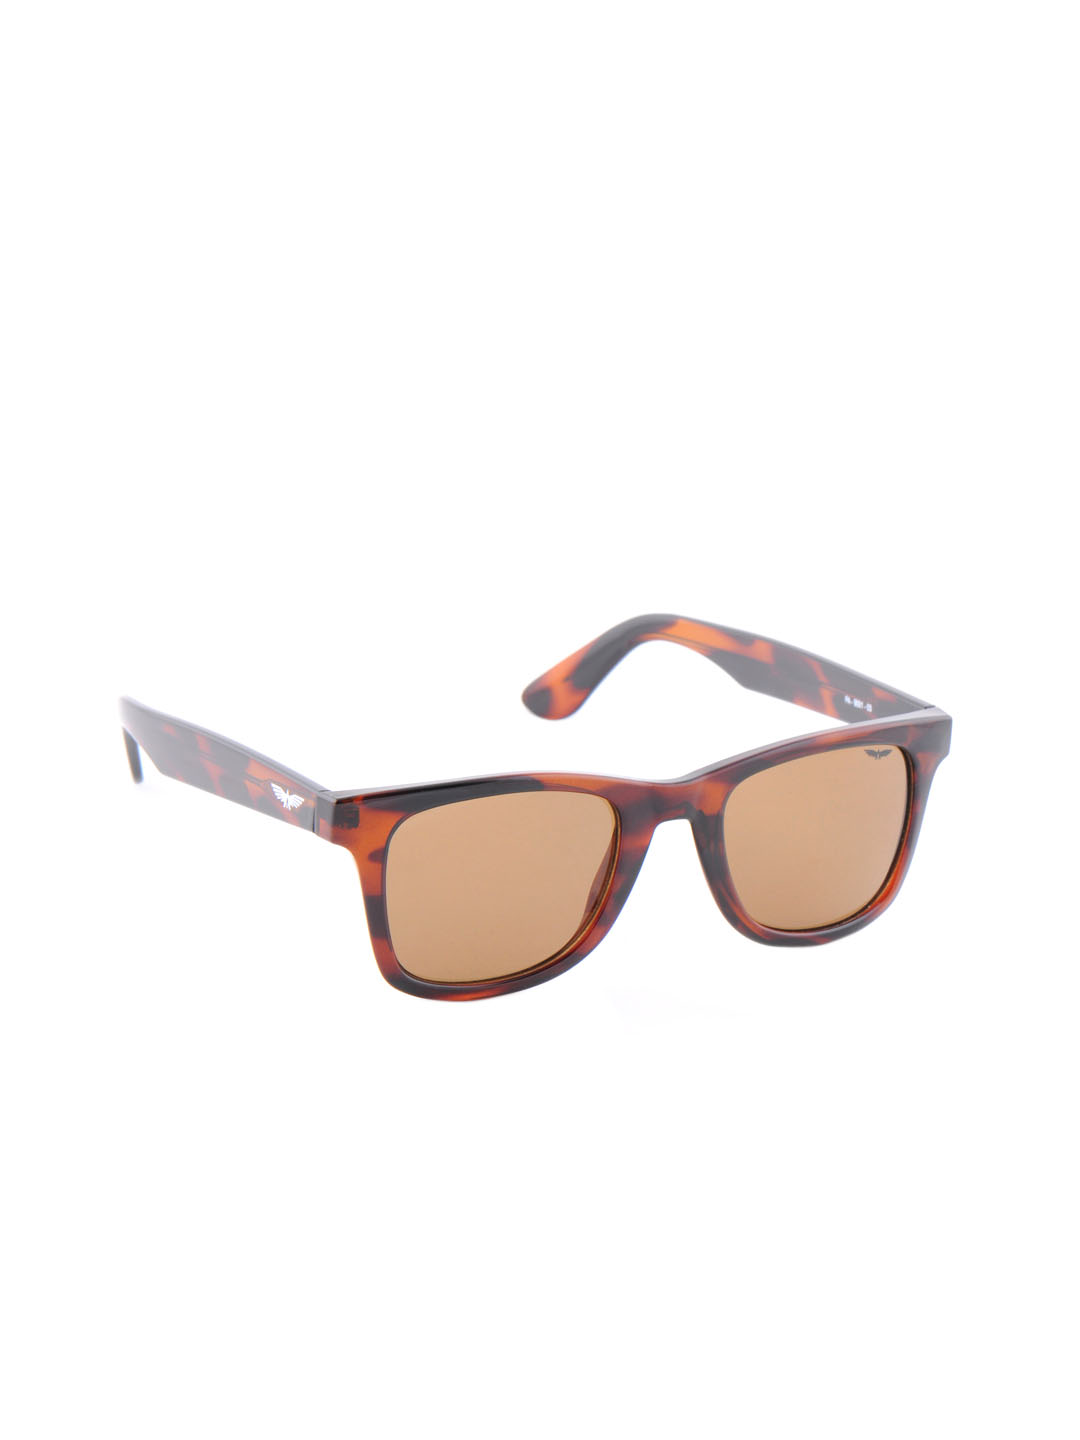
Park Avenue Men Brown Sunglasses
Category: Accessories / Eyewear / Sunglasses
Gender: Men
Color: Brown
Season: Winter 2016
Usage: Casual